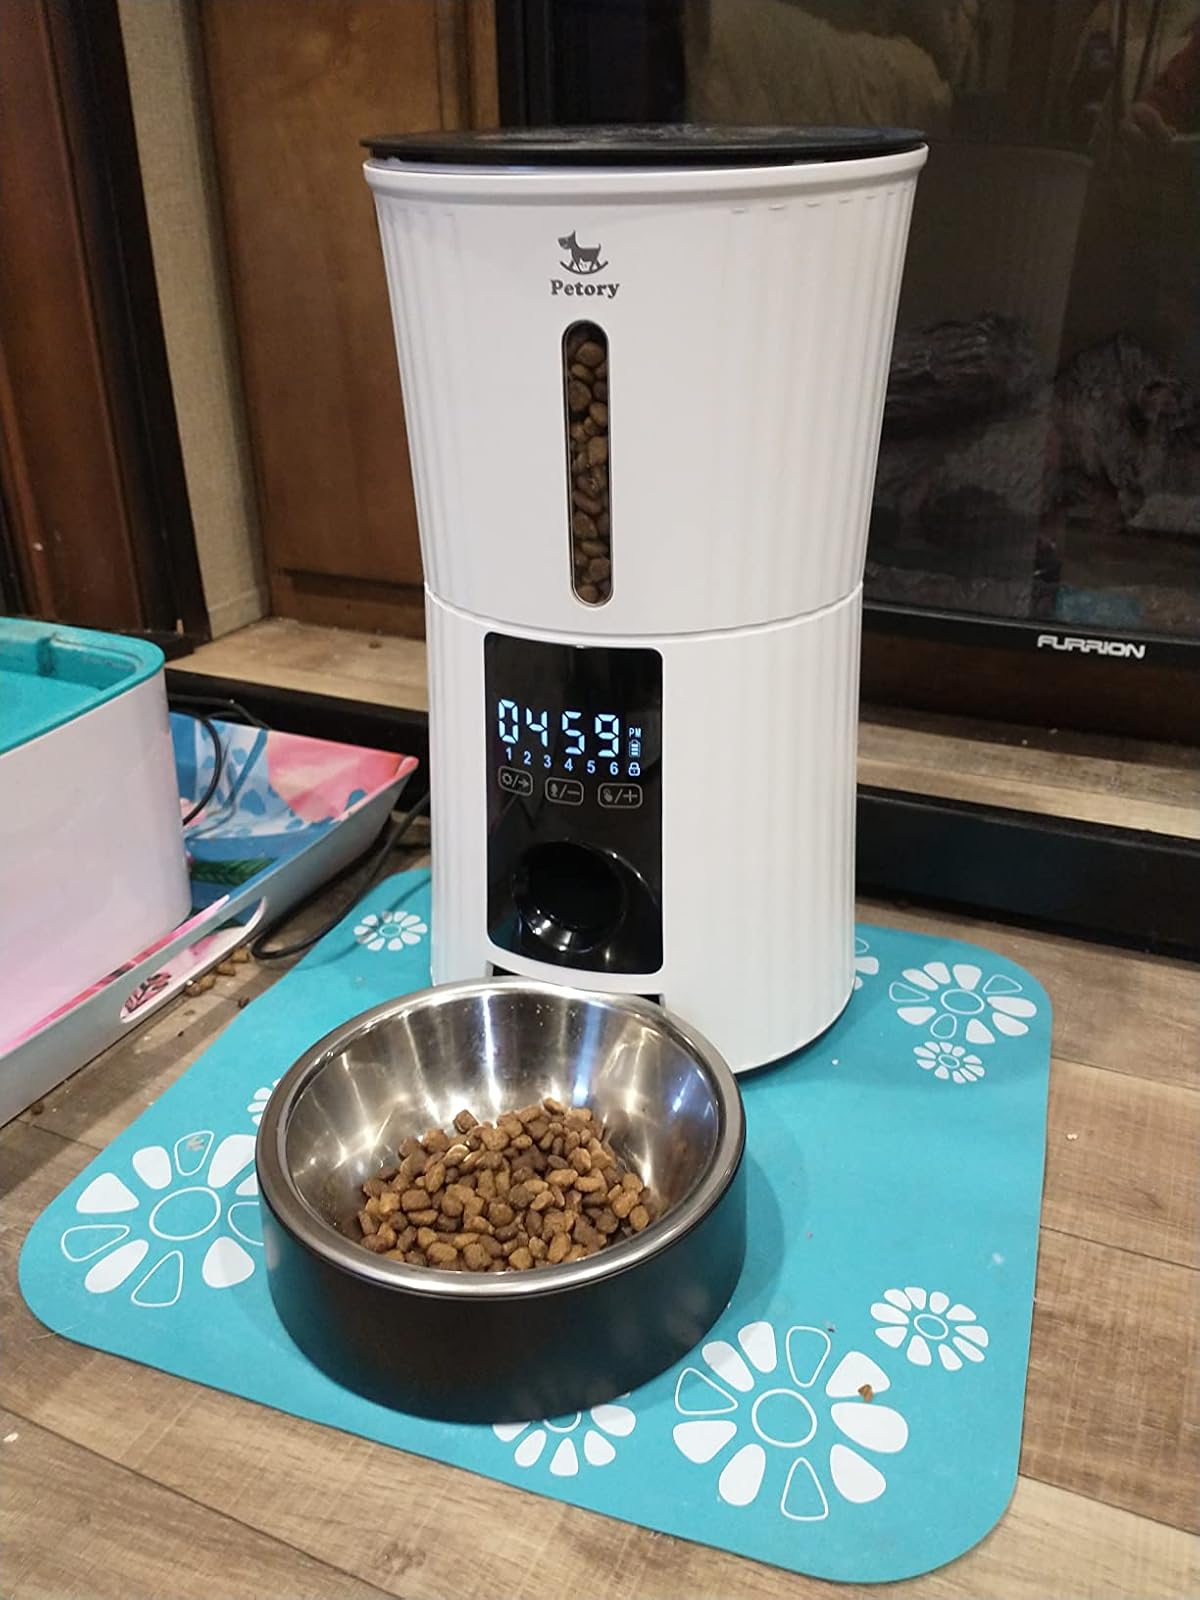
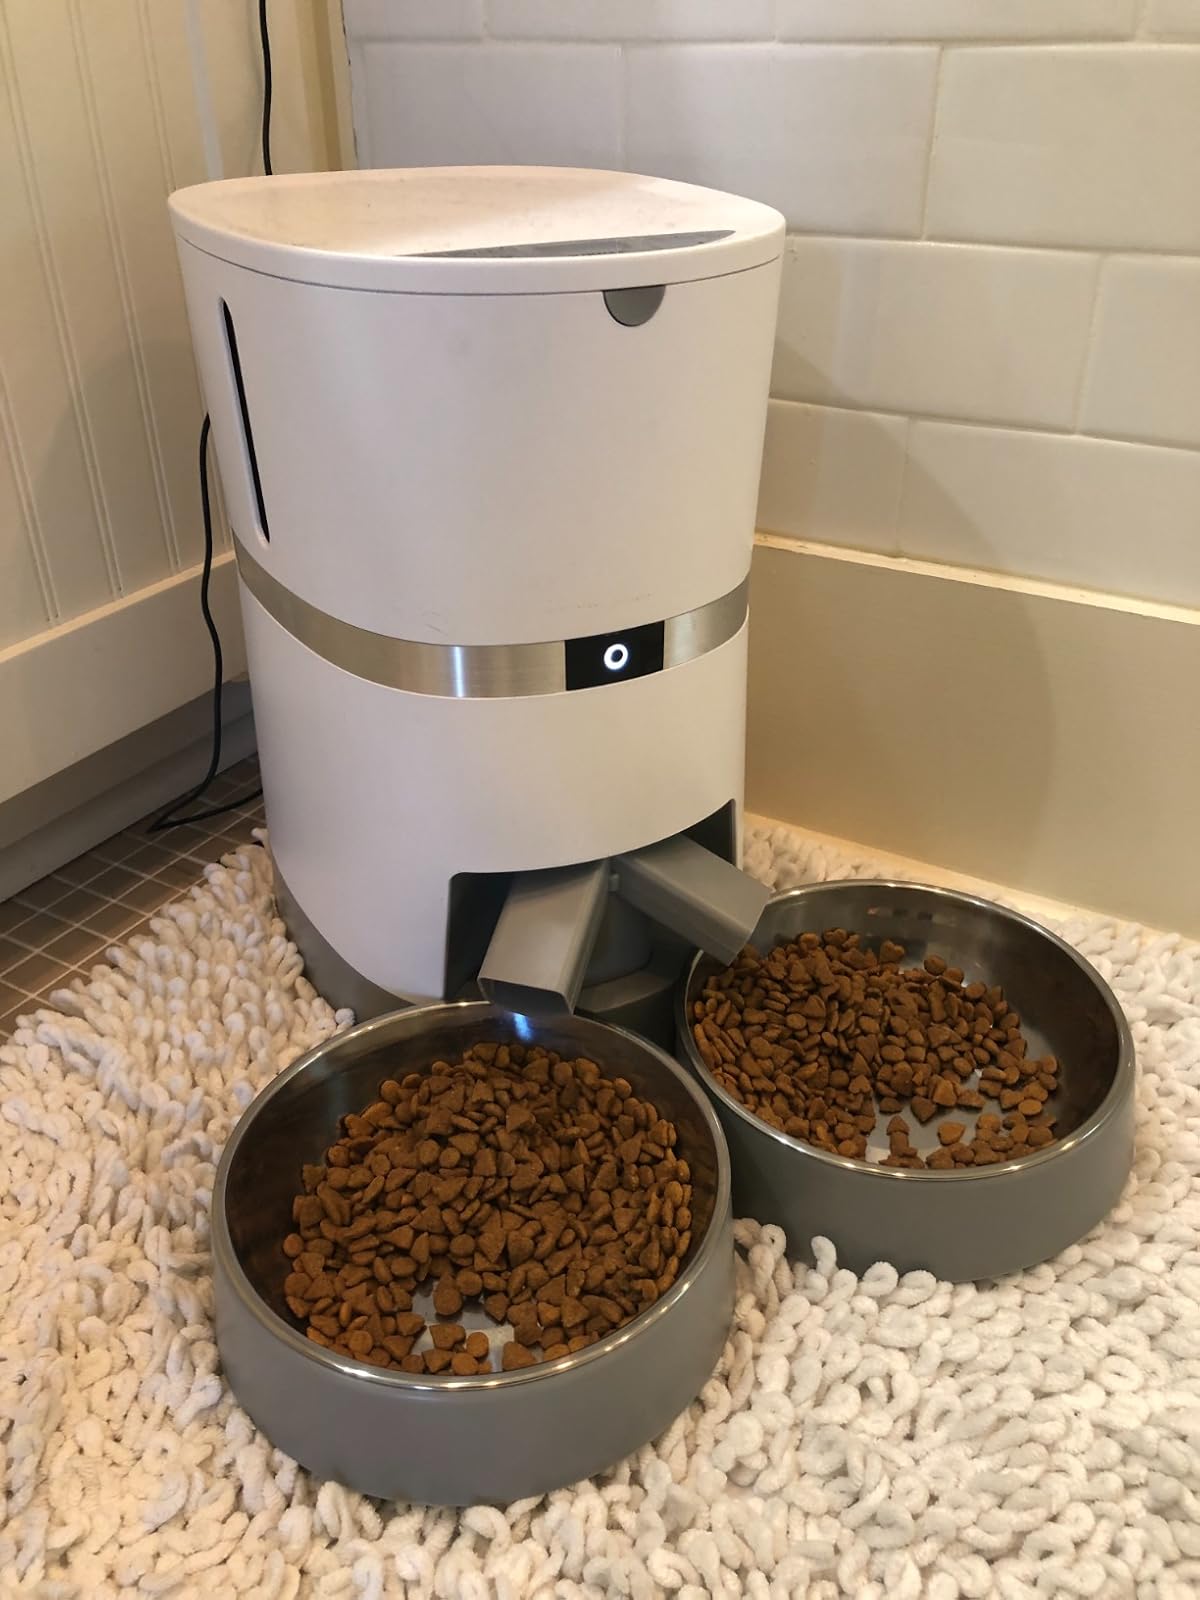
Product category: items_feeder
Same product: no